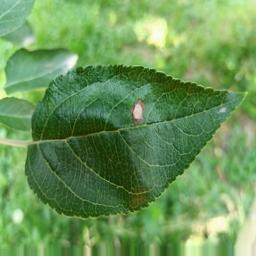
Label: Alternaria